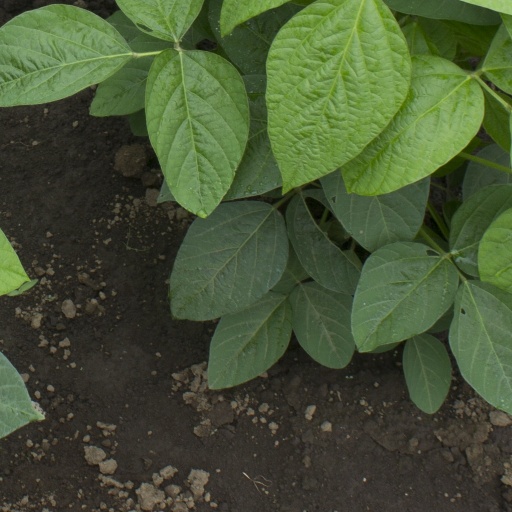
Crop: soybean